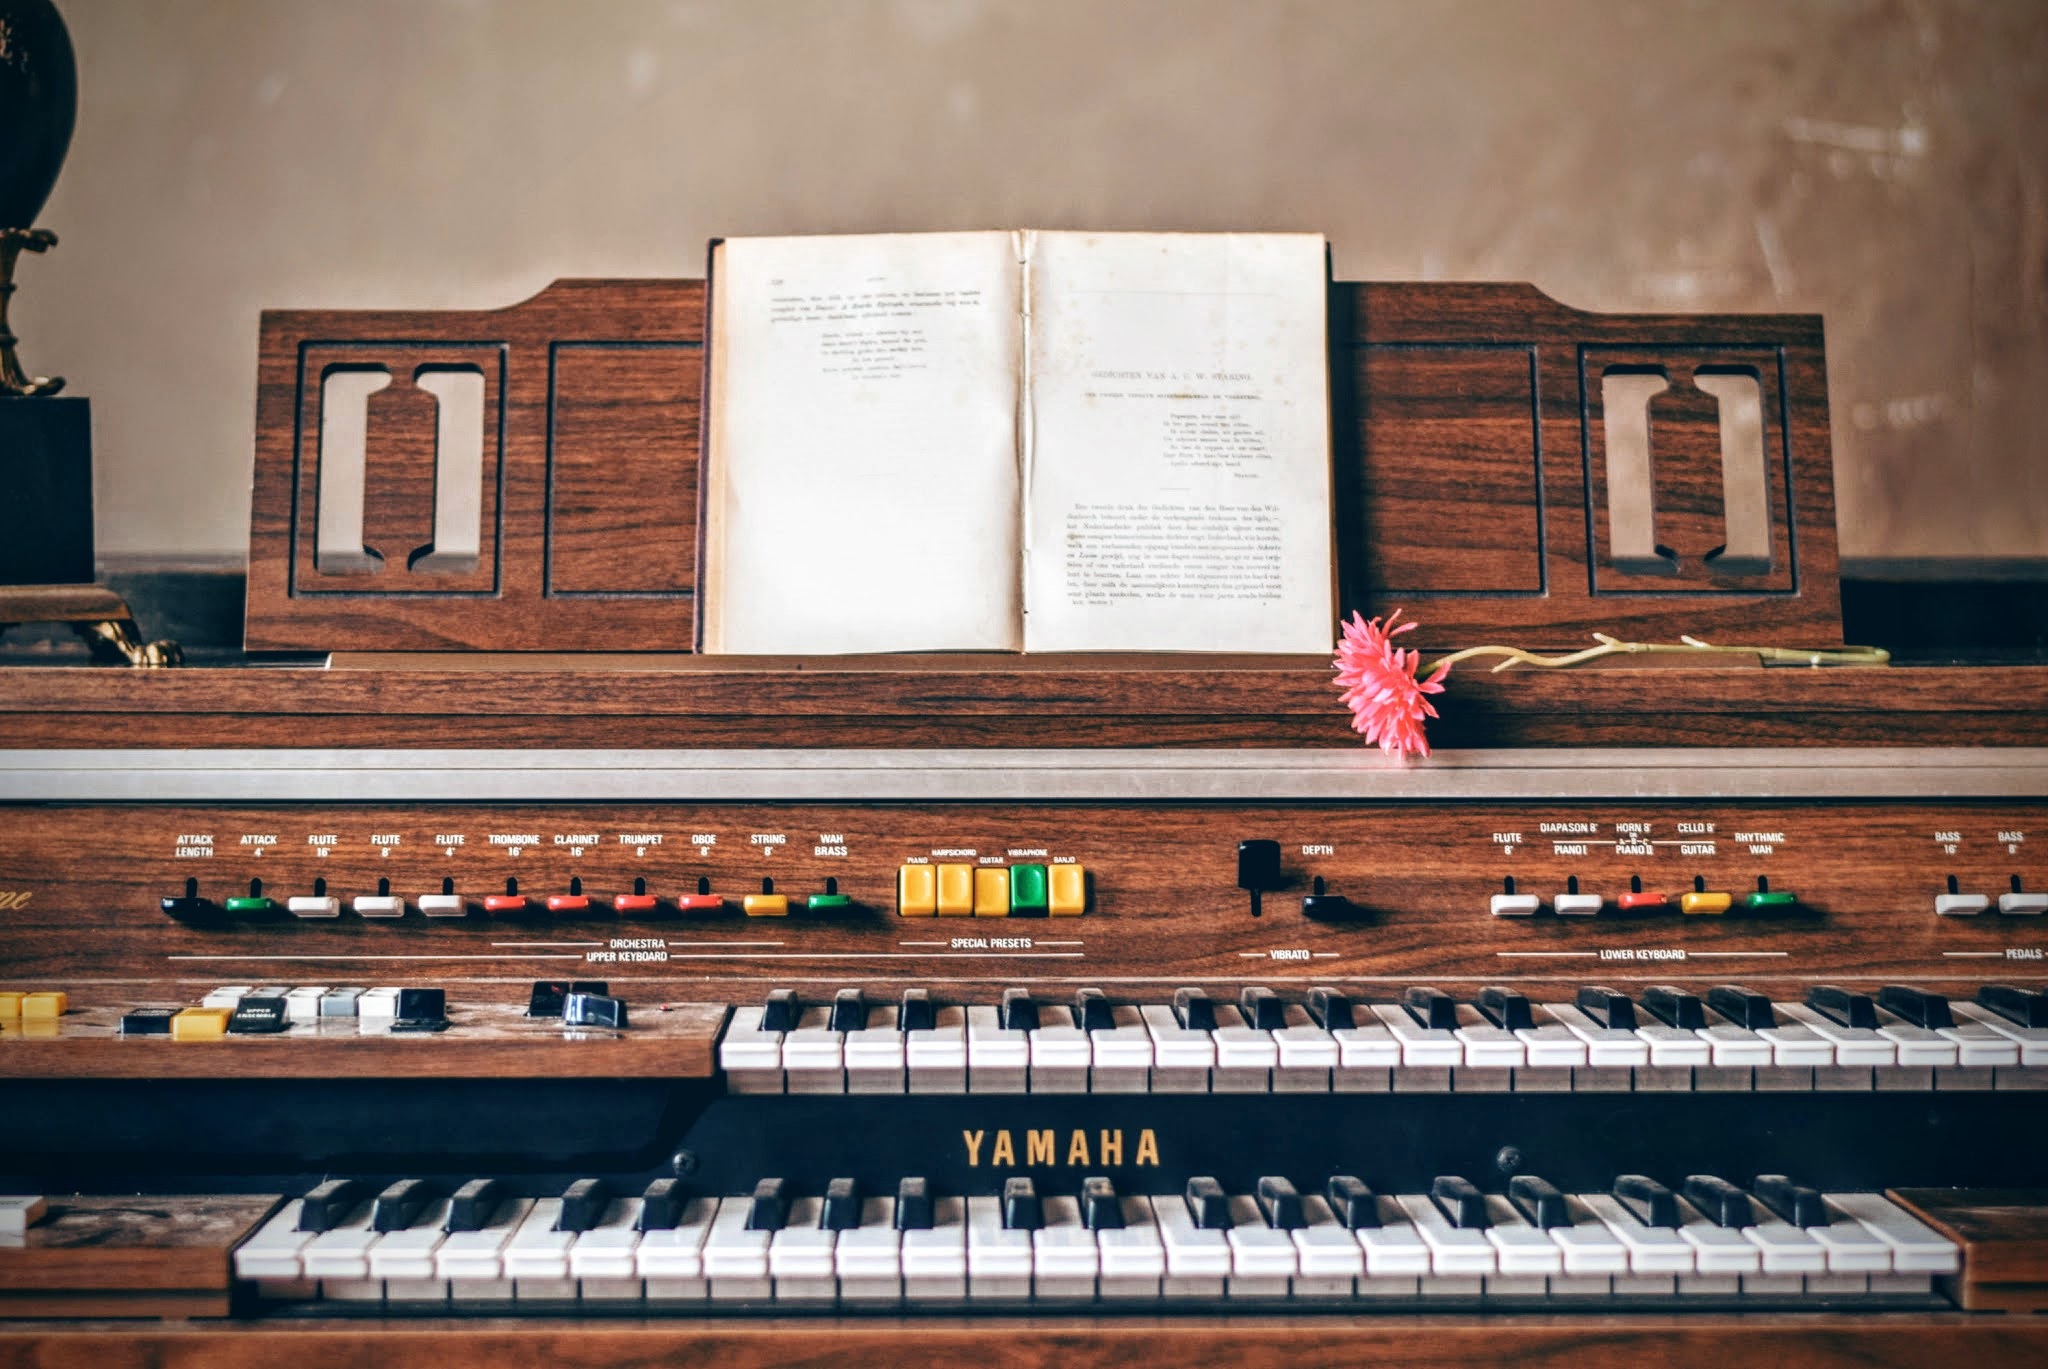
book, music, keyboard, technology, flower, piano, musical instrument, yamaha, organ, classical music, string instrument, electronic device, musical keyboard, electronic instrument, player piano